Cycling at the 1956 Summer Olympics – Men's tandem

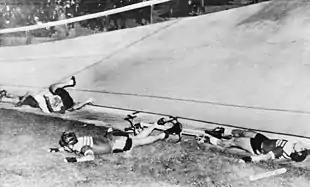
German and Soviet teams collided in the repechage round, which resulted in the last place for both teams, with three cyclists being hospitalized.

The men's tandem was an event at the 1956 Summer Olympics in Melbourne, Australia, held from 3 to 6 December 1956. There were 20 participants from 10 nations. The winner of each heat qualified for the quarterfinals, the losers for the repechages.